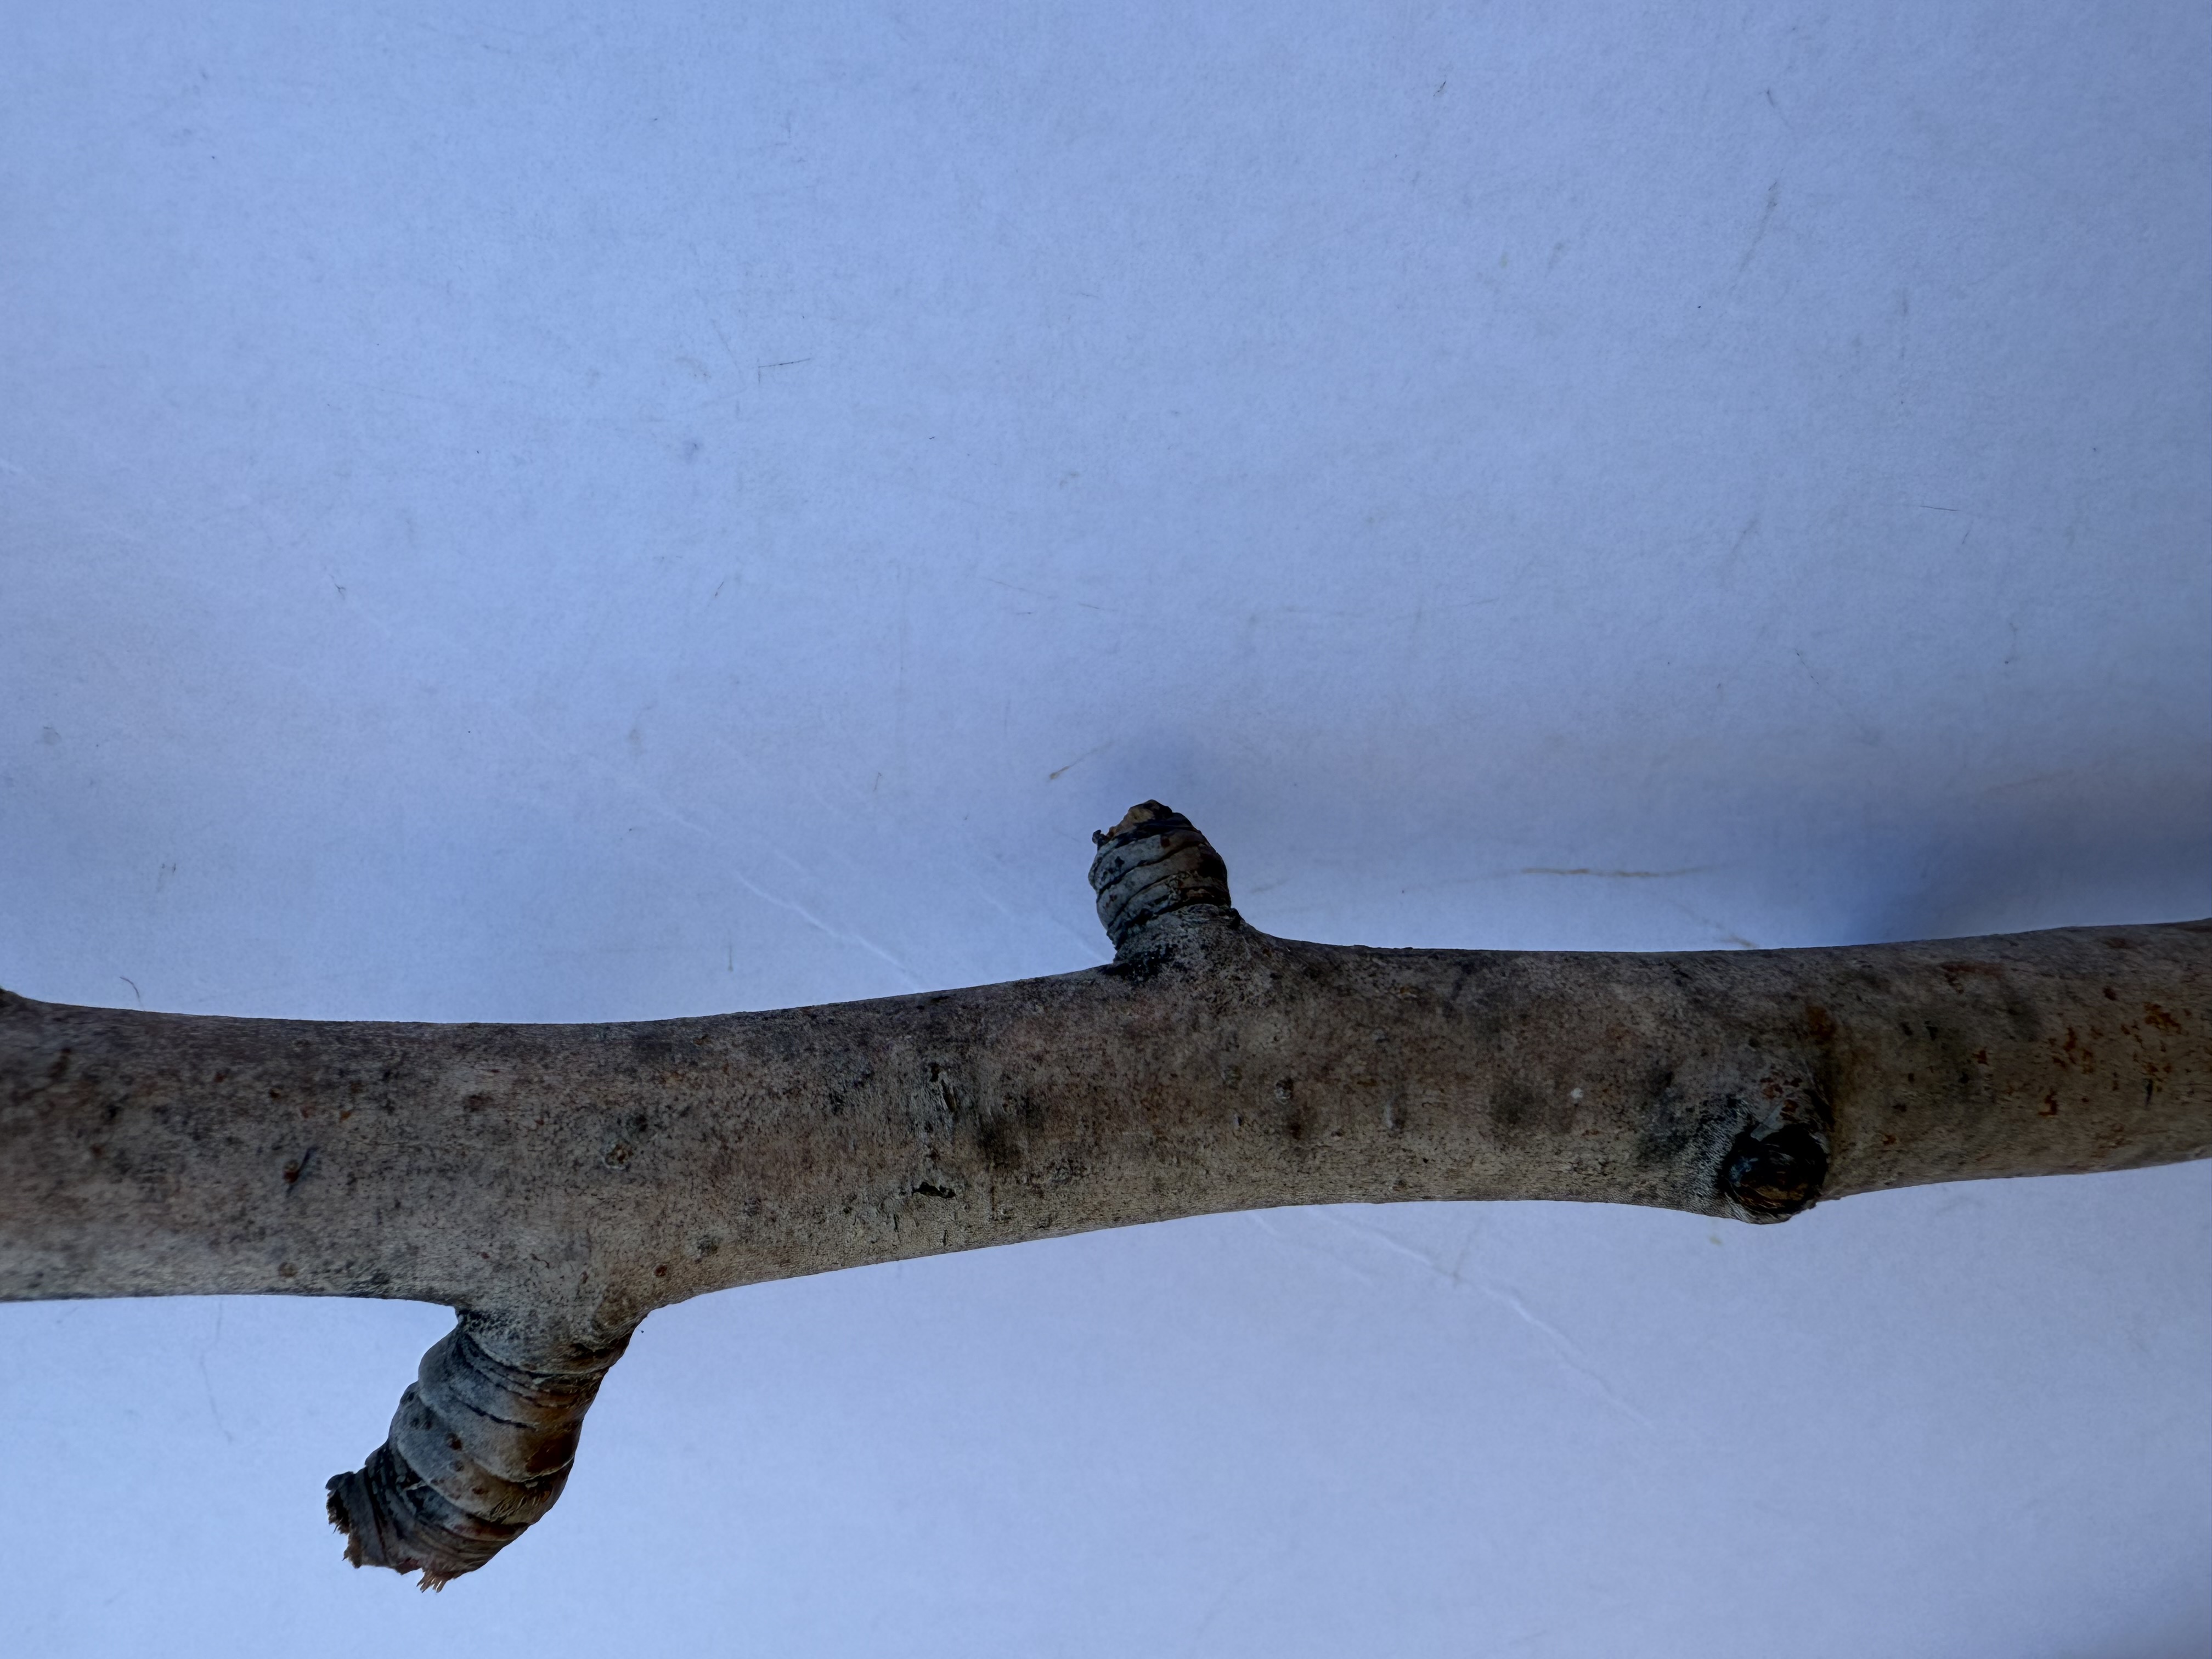
Variety: Kagizman Long Apple